Omri Ben Harush

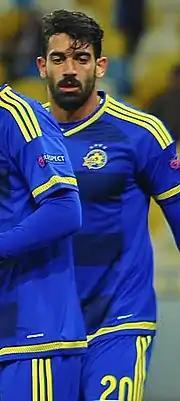
Ben Harush playing in 2016

Omri Ben Harush (or Ben Harosh, ; born 7 March 1990) is an Israeli professional footballer who plays as a left back defender for Hapoel Kfar Shalem and for the Israel national team.